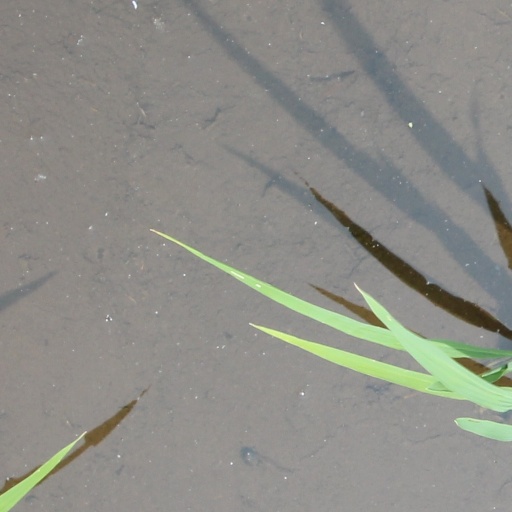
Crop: rice